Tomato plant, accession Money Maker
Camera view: horizontal (90 deg, fisheye); turntable rotation: 0 degrees
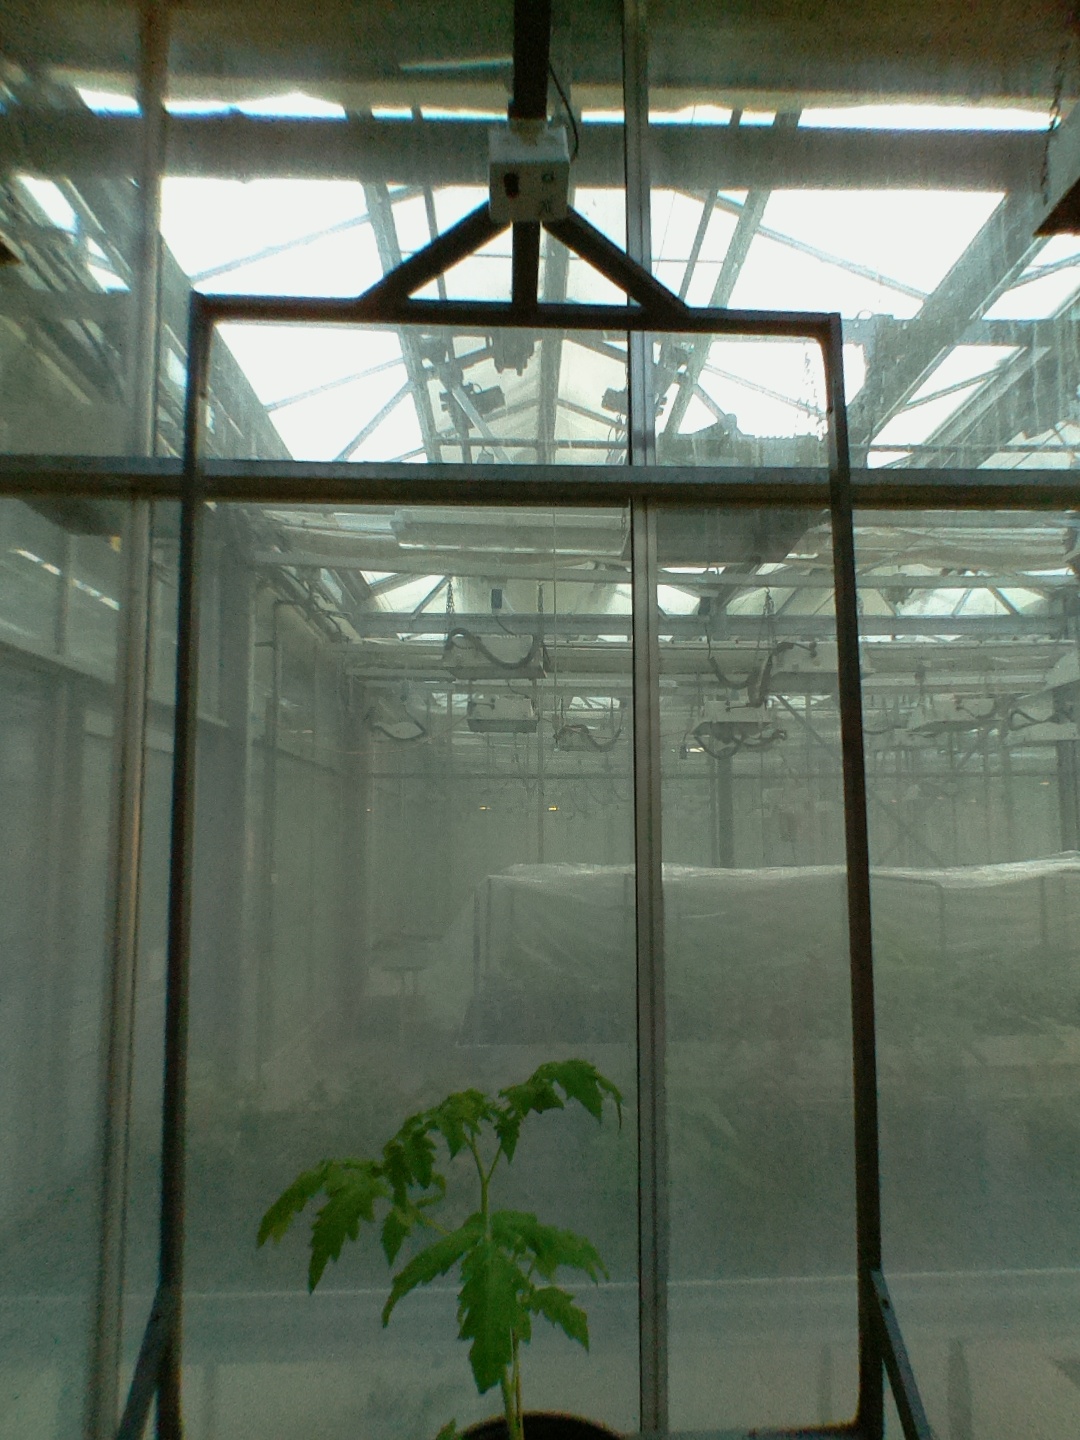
BBCH growth stage 13: 6 of true leaves visible